Machine Man

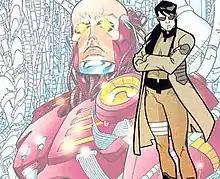
Aaron Stack

Machine Man, whose real name is Z2P45-9-X-51, is the last of a series of sentient robots created at the Broadhurst Center for the Advancement of Mechanized Research in Central City, California, by robotics expert Abel Stack for the US Army. The previous 50 experimental robots went mad as they achieved sentience and became psychotic due to a lack of identity. X-51 was the only survivor, as he was treated as a son by Stack and given a human face mask as well as being exposed to a monolith. After Stack died trying to protect him, X-51 assumed the human name Aaron Stack and escaped confinement, only to be relentlessly pursued by the army. While on the run, the newly christened Machine Man initiated contact with humanity in order to better understand it.